Highland Arts Theatre

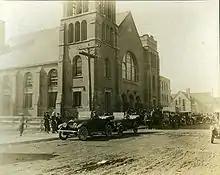
St Andrews ca. 1914, funeral featuring a horse-drawn hearse.

St. Andrew's Presbyterian Church, construction of which started in 1910 and completed in 1911, was the third church built by the Sydney and Mira Presbyterian congregation, originating from 1852. The congregations outgrew the two previous Sydney churches, and so St. Andrew's was built to contain over 1,000 people for services.